Cape Coast Castle

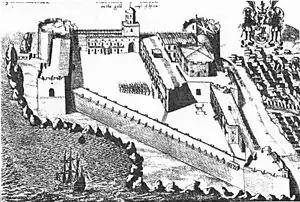
The English Castle in 1682

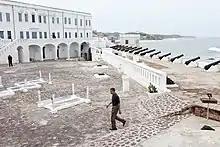
U.S. President Barack Obama visiting the castle in 2009

At the time, enslaved Africans were a valuable commodity in the Americas and elsewhere, and enslaved people were the main trade in Cape Coast. Due to this, many changes were made to the fort. One of the alterations was the addition of large, underground dungeons that could hold as many as a thousand enslaved people awaiting export. Many European nations flocked to the area in order to get a foothold in the slave trade. The business was very competitive, which led to conflict and for this reason, the forts changed hands many times during the course of its commercial history.